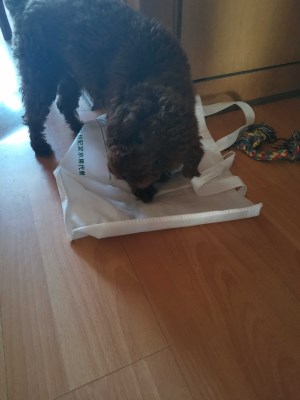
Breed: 7449-n000128-teddy